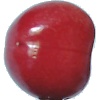
Label: Cherry 2